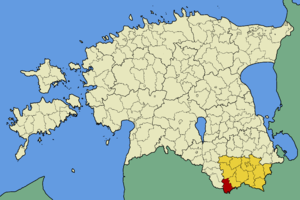
La commune de Mõniste est une commune rurale estonienne de la région de Võrumaa, à l'extrême sud du pays, qui comprend les villages suivants : Mõniste, Hürova, Hüti, Kallaste, Karisöödi, Koemetsa, Kuutsi, Parmupalu, Peebu, Sakurgi, Saru, Singa, Tiitsa, Tundu, Tursa, Vastse-Roosa et Villike.